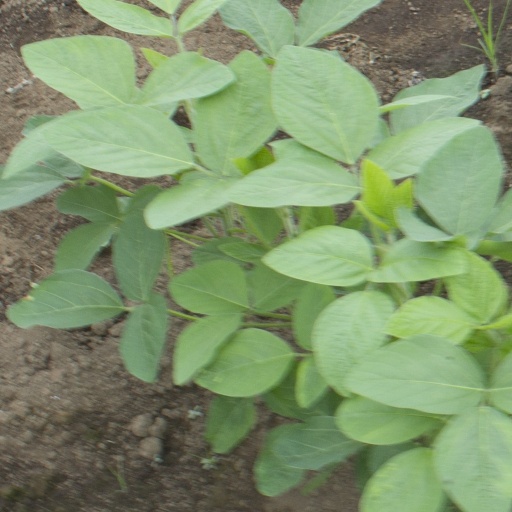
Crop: soybean